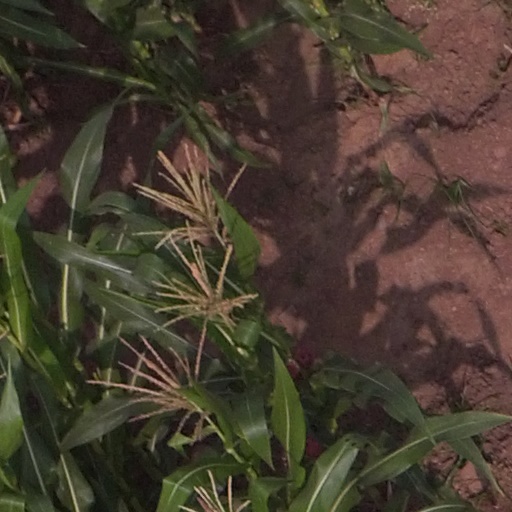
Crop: maize; corn